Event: Nepal Earthquake
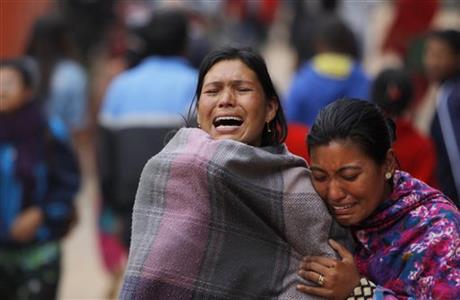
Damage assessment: no_damage